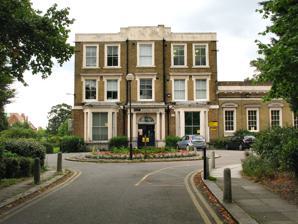
Building: George Meehan House
Country: United Kingdom
Year built: 1865
Municipal building in London, England George Meehan House George Meehan House Location High Road, Wood Green Coordinates 51°36′13″N 0°06′39″W / 51.6036°N 0.1107°W / 51.6036; -0.1107 Built 1865 Architectural style(s) Italianate style Shown in Haringey George Meehan House (formerly known as Earlham Grove House , later Woodside House ) is a municipal building in High Road, Wood Green , London. It is surrounded by a public park known as Woodside Park and is a locally listed building. History The building, which was designed in the Italianate style , was built as a private residence for Thomas William Smith Oakes, an East India Company merchant; it was initially known as Earlham Grove House and was completed in 1865. The design involved a symmetrical main frontage with three bays facing onto High Road; the central section featured a doorway with fanlight flanked by paired Doric order columns on either side on the ground floor; there were single windows on each of the first and second floors above the doorway. The philanthropist Catherine Smithies , who founded the Band of Mercy animal welfare group which later merged with the RSPCA , lived in the house in the mid 19th-century. Her son, Thomas Bywater Smithies , who was the publisher of The British Workman , also lived in the house at that time. The house was acquired by the local board of health for use as a public library in 1893 and it then became the offices of Wood Green Urban District Council in 1913. It was expanded with a single storey extension of five extra bays to the south at that time. Internally, the principal room in the extension was the council chamber but a mayor's parlour and a court for the local petty sessions were also created in the complex. The building went on to become the headquarters of the Municipal Borough of Wood Green when the area secured municipal borough status in 1933. The house remained the local town hall until the council moved to Wood Green Civic Centre in March 1958. Its role subsequently changed to that of a local register office for Haringey Council under the name Woodside House. The house was extensively refurbished by T&B Contractors at a cost of £4 million between September 2017 and June 2018. It was renamed George Meehan House, in memory of Councillor George Meehan, a former leader of Haringey Council, in 2018. The Earlham Suite at George Meehan House remains an approved venue for marriages and civil partnership ceremonies. References